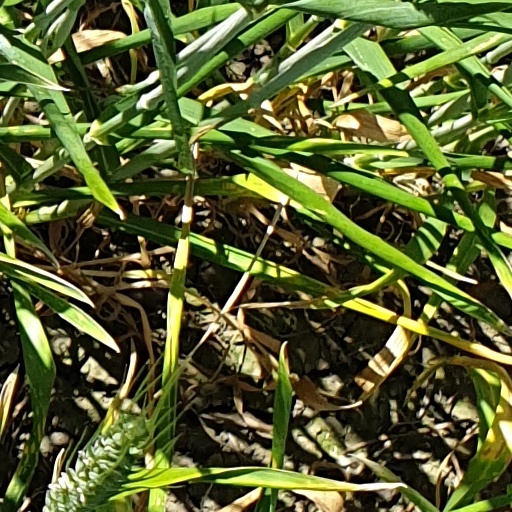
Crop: wheat